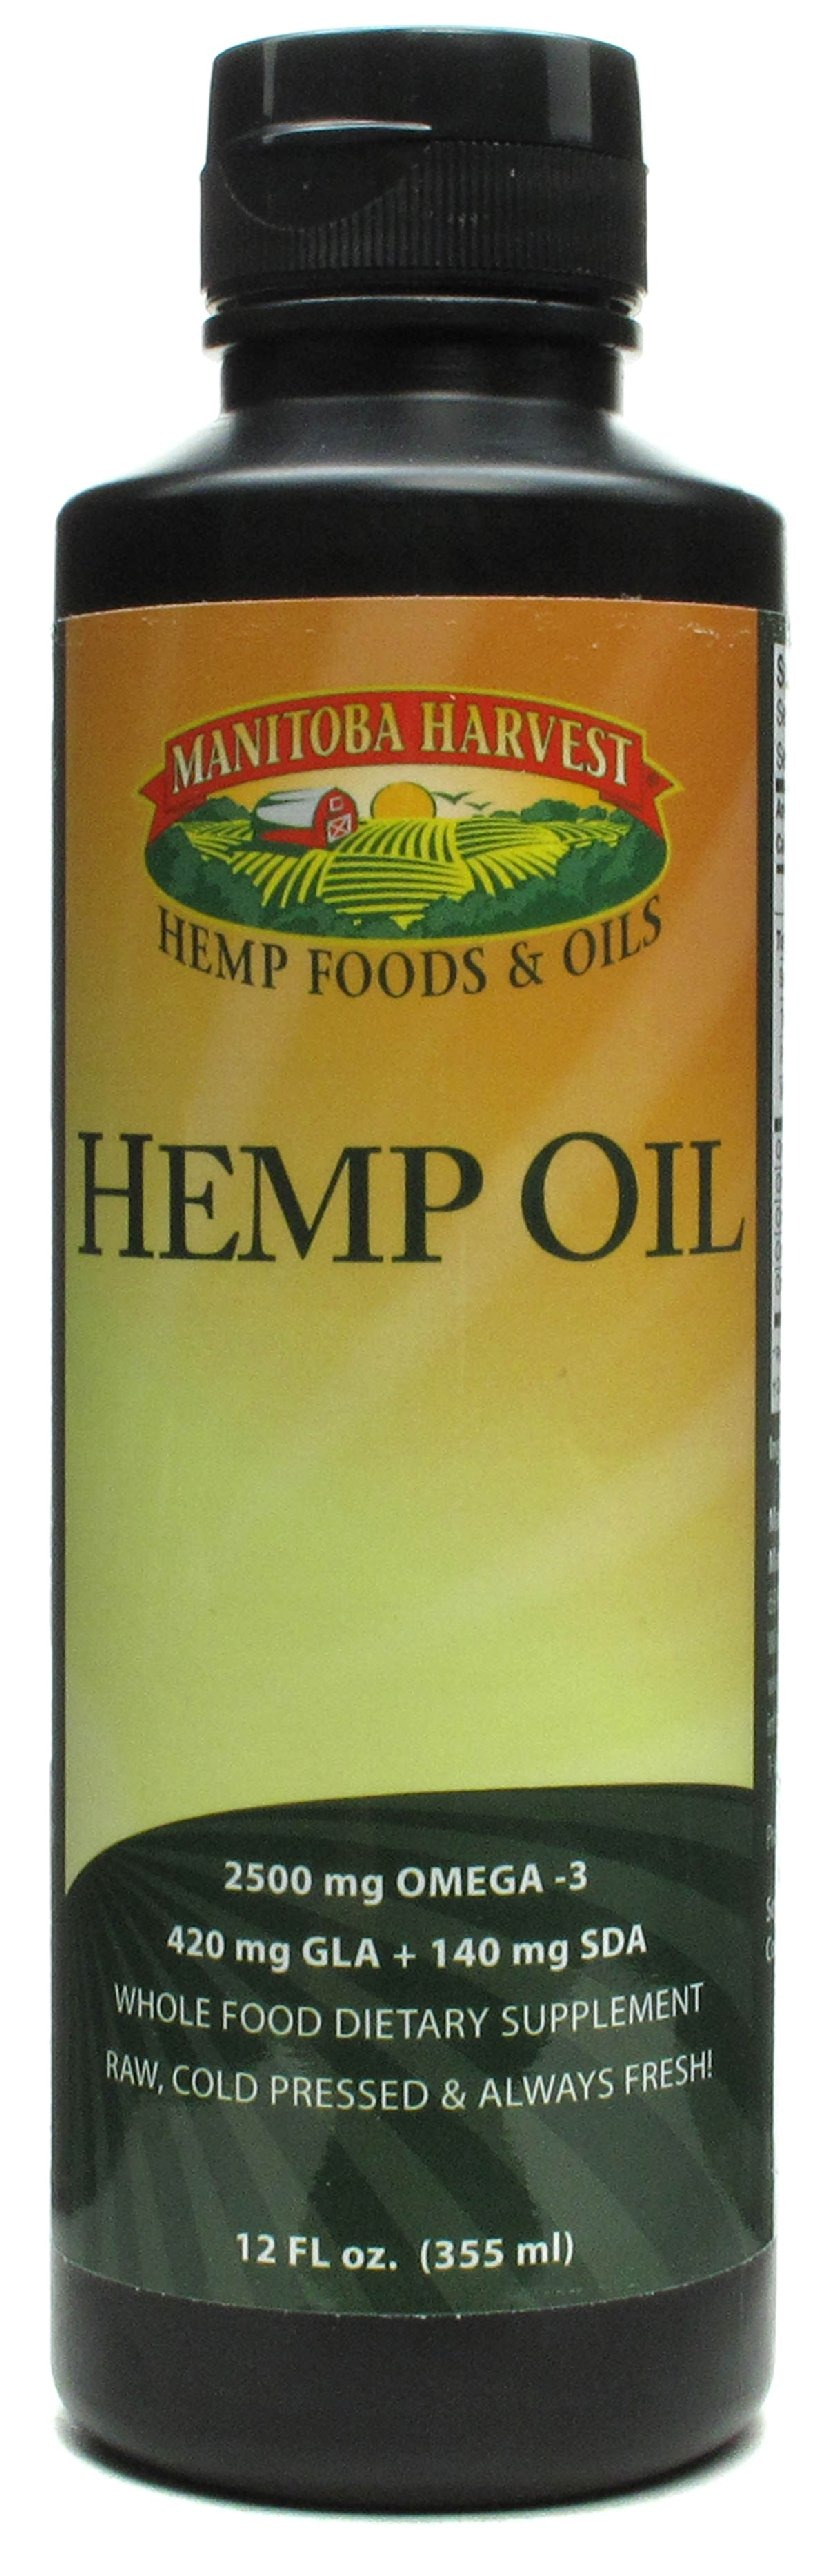
Item Name: Manitoba Harvest Hemp Seed Oil, 12 Fluid Ounce (Pack of 3)
Product Description: Fresh Thyme
Value: 36.0
Unit: Fl Oz

Price: 9.69